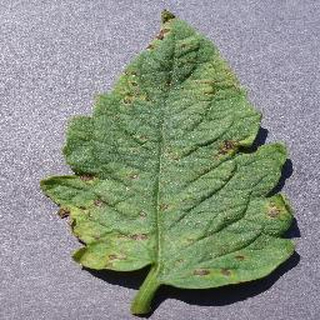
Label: tomato_septoria_leaf_spot